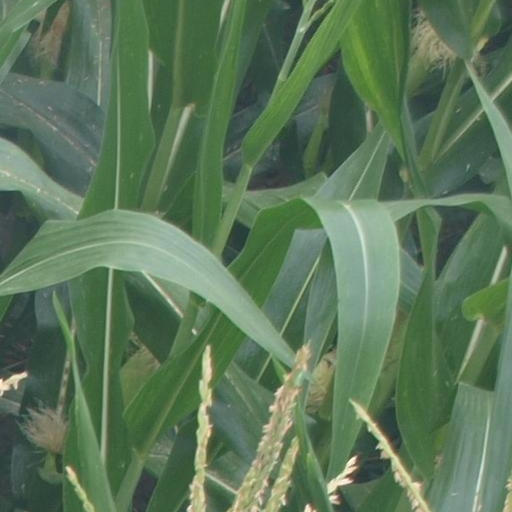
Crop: maize; corn